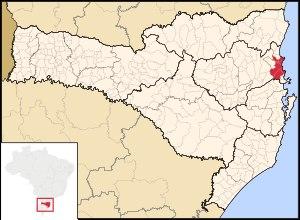
La région métropolitaine de l'Estuaire du Rio Itajaí fut créée en 2002 par la loi n°221 de l'État de Santa Catarina, dissoute en 2007 par la loi n°381 de l'État de Santa Catarina et recréée à l'identique en 2010 par la loi n°495.